Casanova Cat

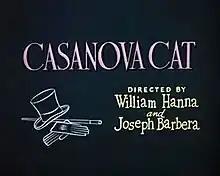
Reissue title card

Casanova Cat is a 1951 one-reel animated cartoon and is the 55th "Tom and Jerry" short directed by William Hanna and Joseph Barbera and produced by Fred Quimby.